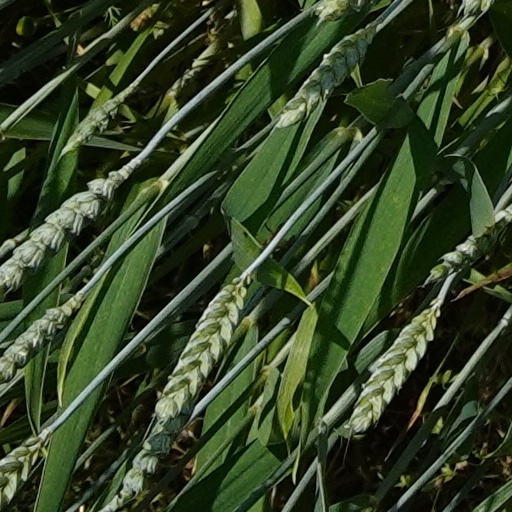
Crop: wheat